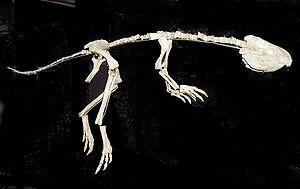
Jeholosaurus est un genre éteint de dinosaure ornithischien du Crétacé inférieur. C'était un petit ornithopode omnivore, probablement proche de la base des Euornithopoda.
Les Jeholosauridae sont une famille de dinosaures ornithopodes comprenant les genres Jeholosaurus, Haya et Changchunsaurus.